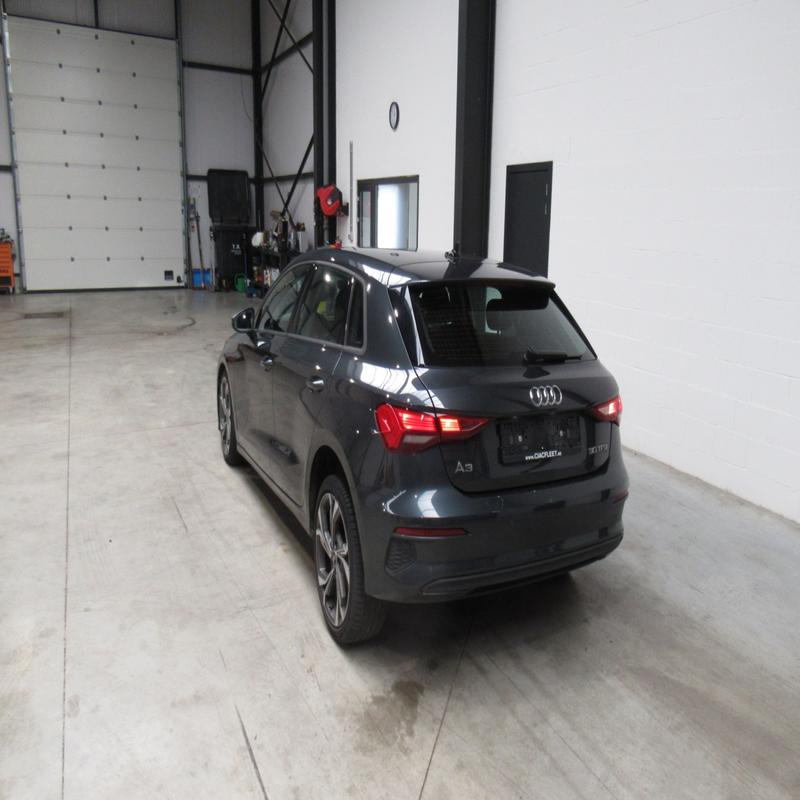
Aucun dommage détecté.
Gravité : aucun